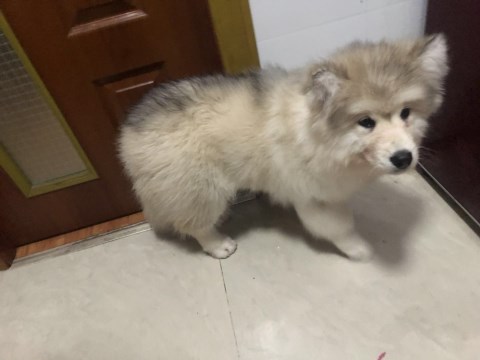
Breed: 1324-n000004-malamute